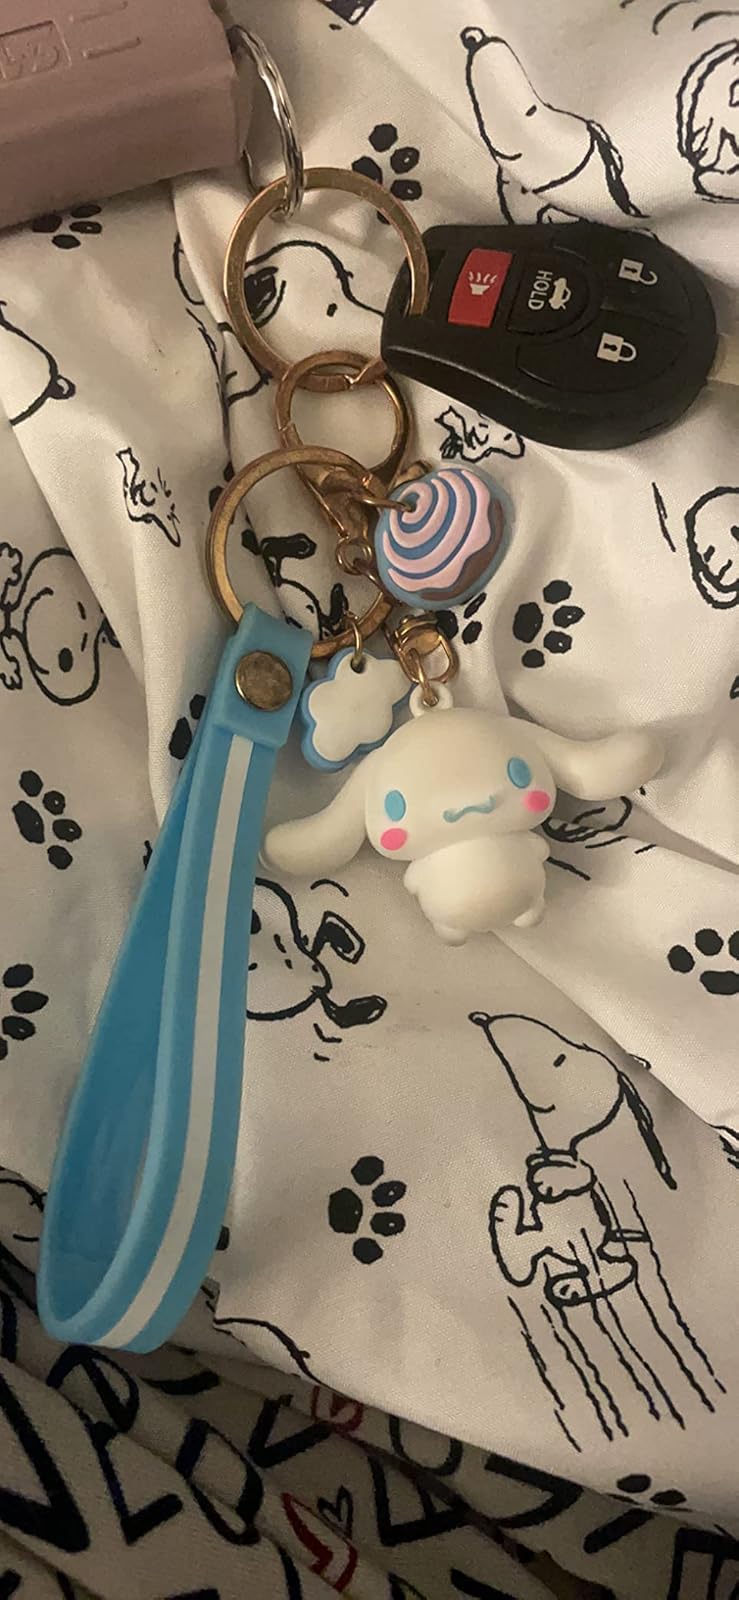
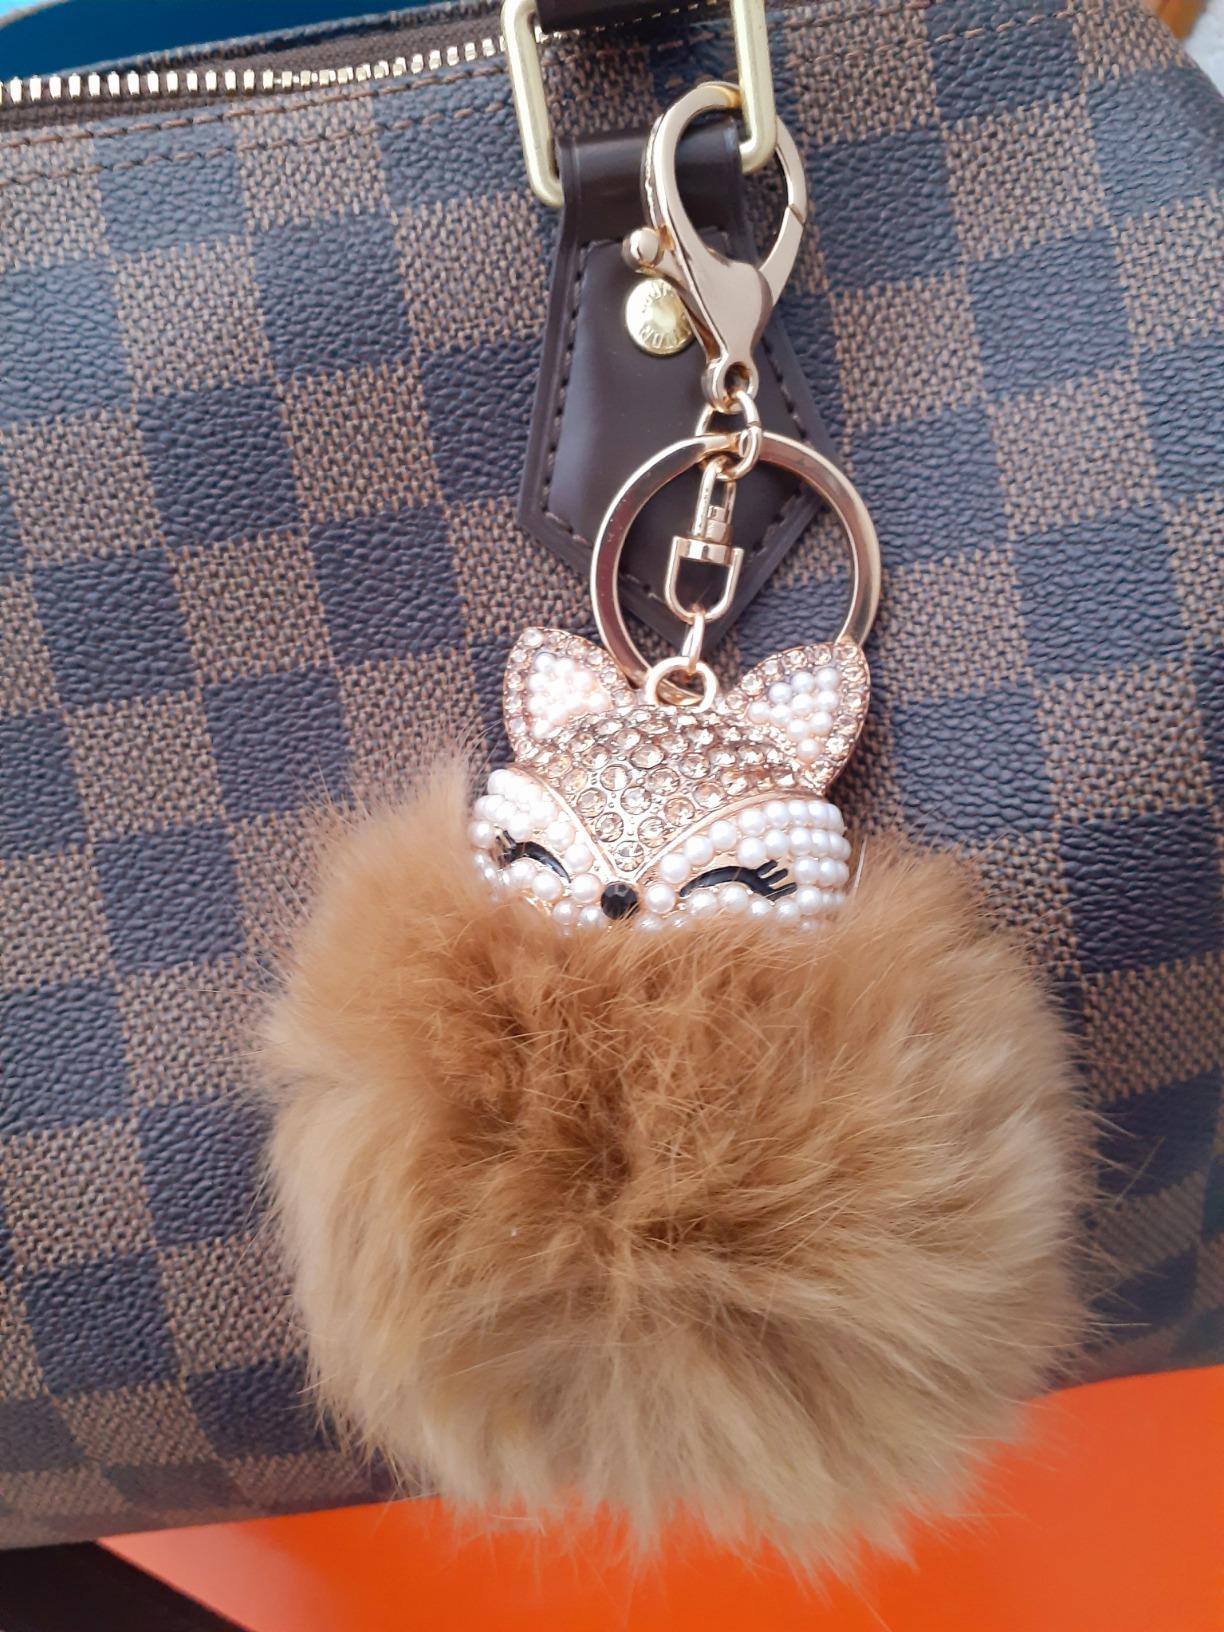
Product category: accessories_keychain
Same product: no